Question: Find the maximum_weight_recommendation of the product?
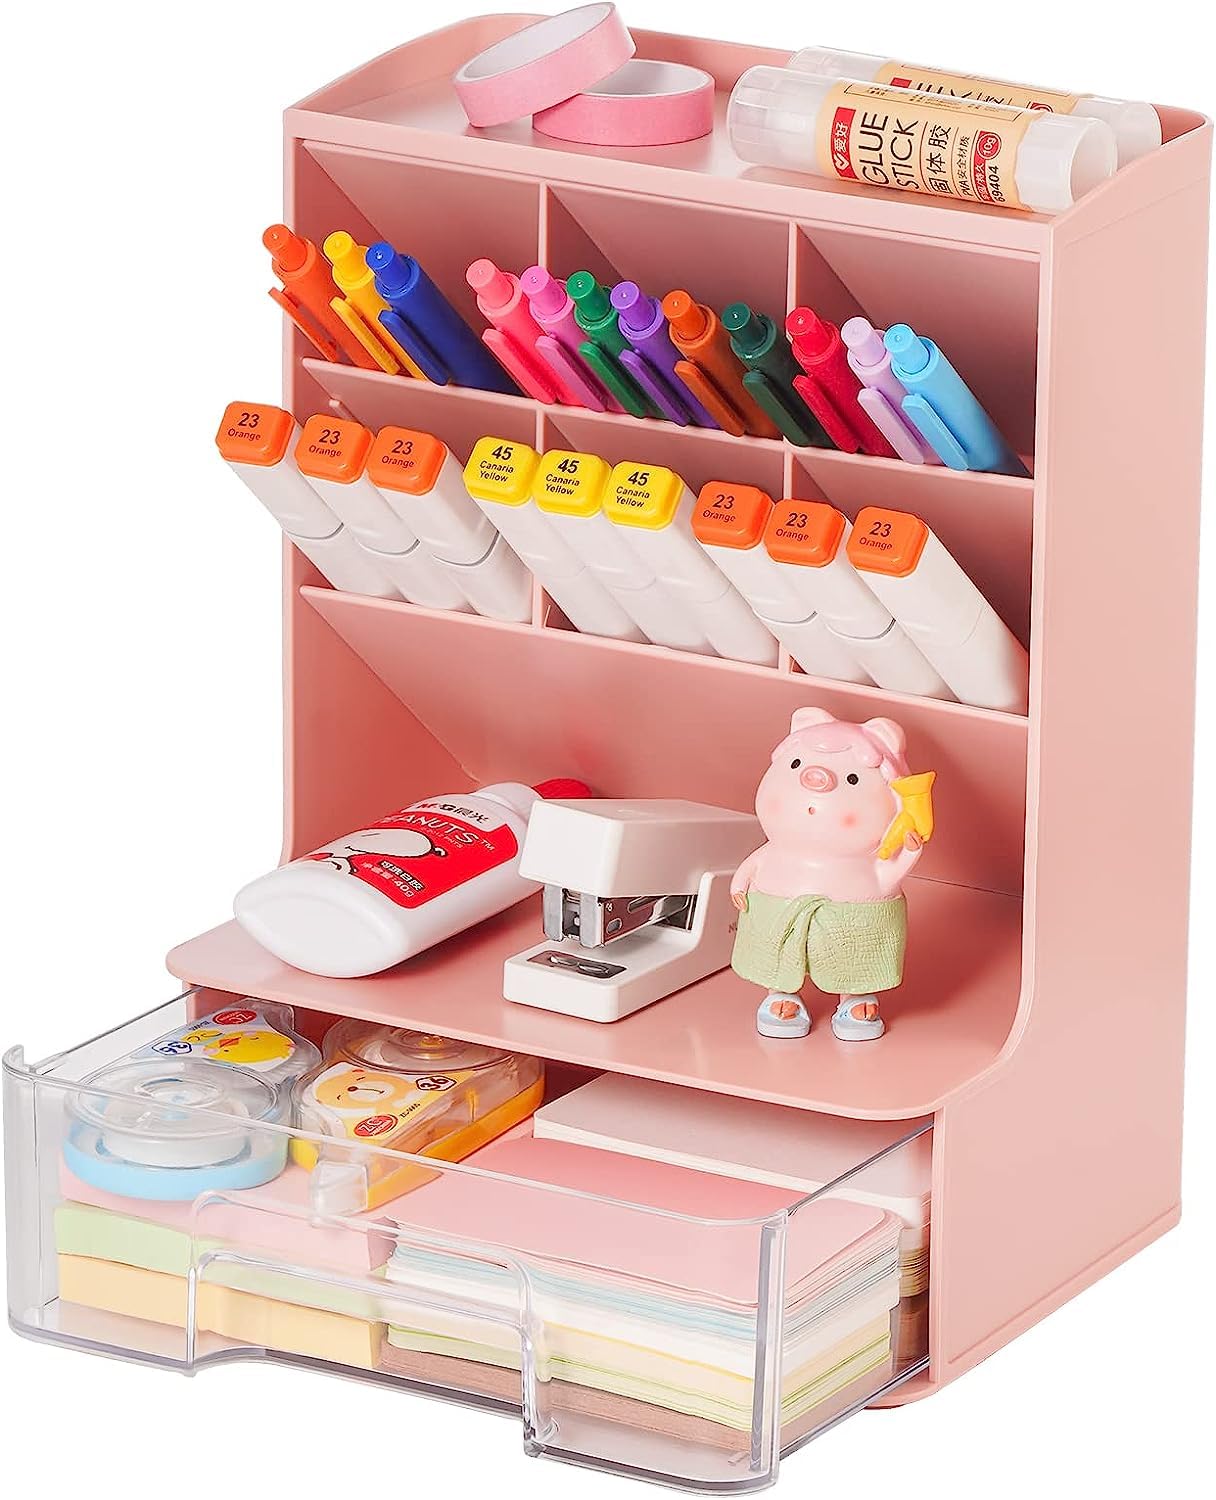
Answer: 40.0 gram